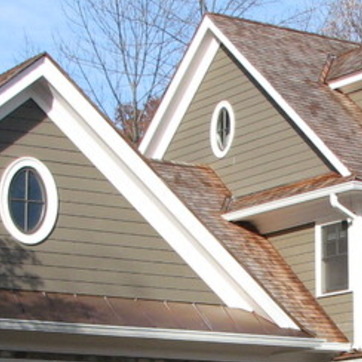
Material: other